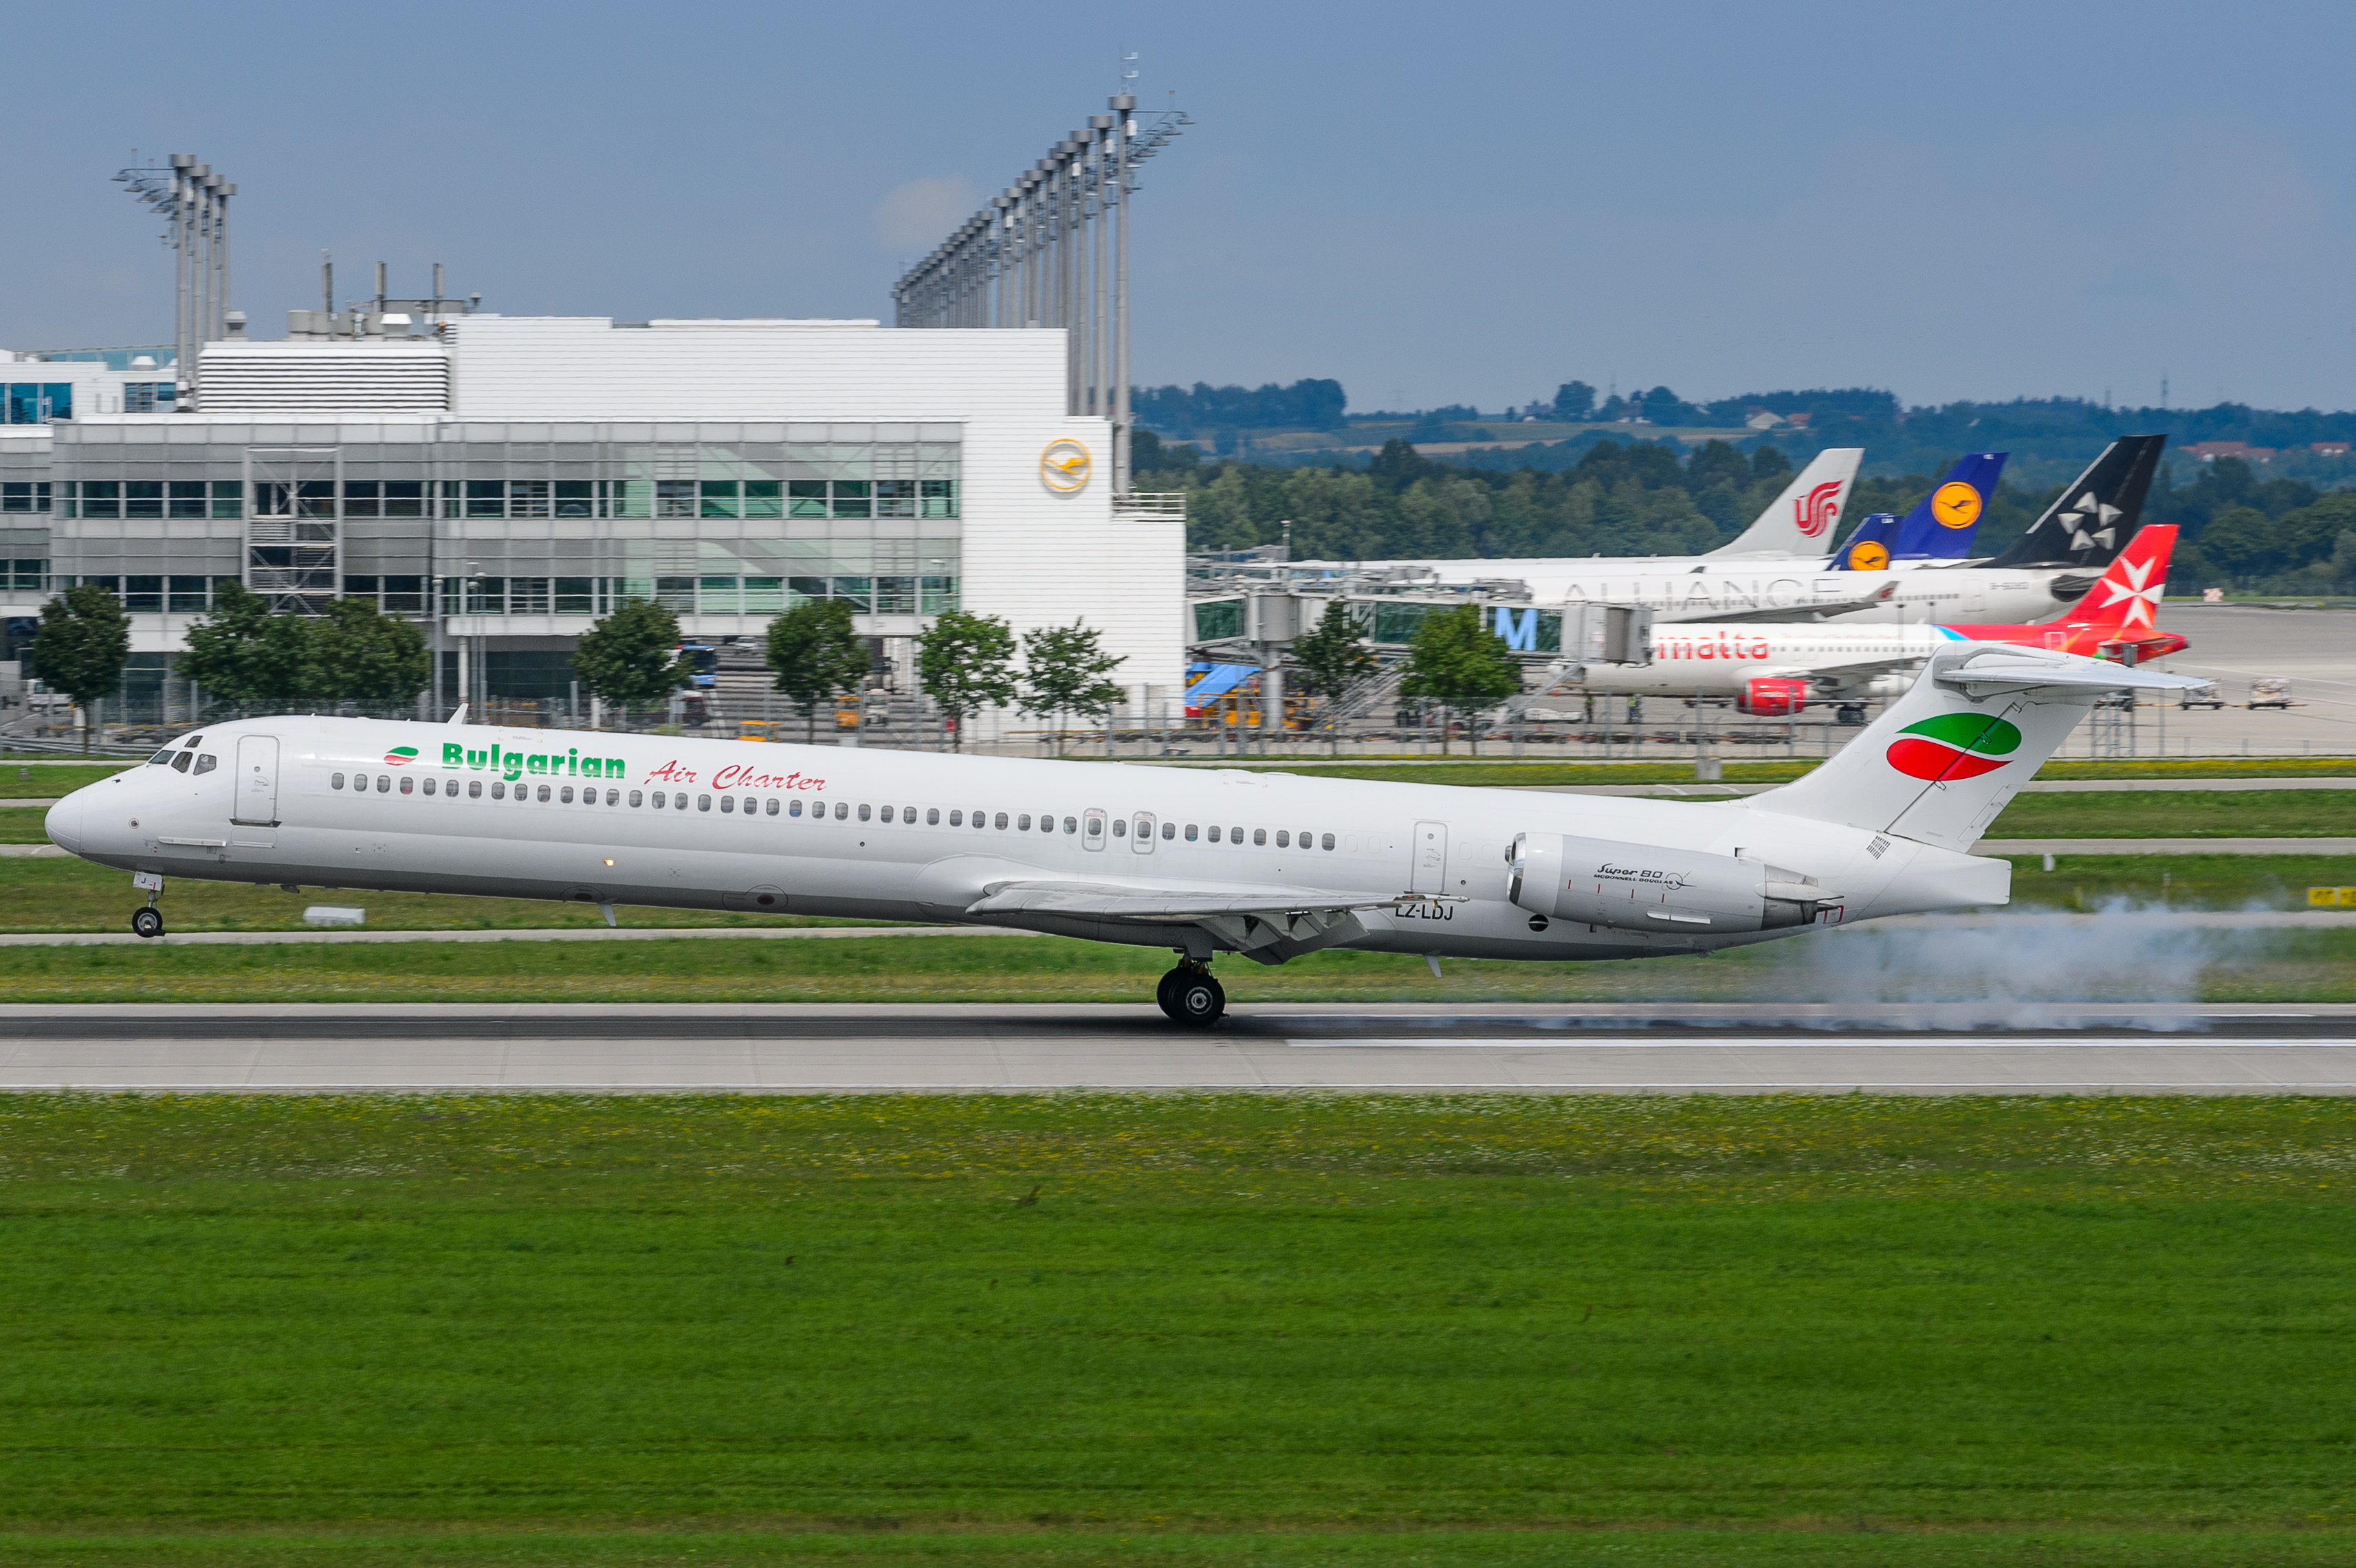
airplane, plane, aircraft, vehicle, airline, aviation, flight, nikon, airliner, airbus, boeing, takeoff, eddm, nikond4, d4, planespotting, md80, jet aircraft, airbus a330, boeing 777, boeing 767, air travel, boeing 757, atmosphere of earth, wide body aircraft, narrow body aircraft, mcdonnell douglas dc 9, boeing 717, mcdonnell douglas md 80, boeing 727